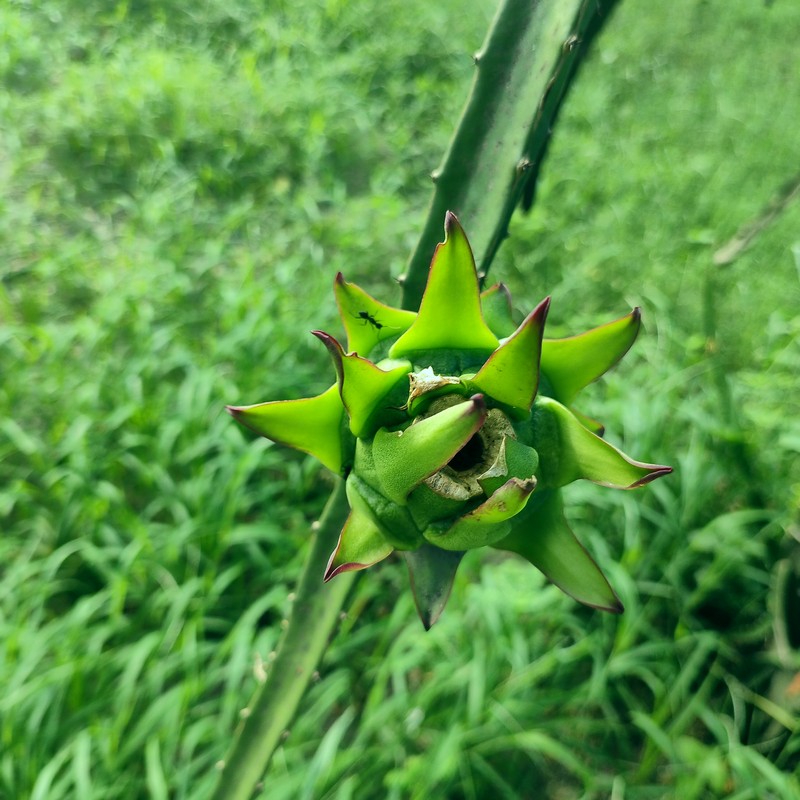
Label: Immature Dragon Fruit